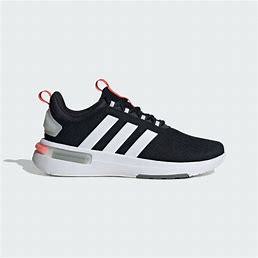
Brand: Adidas
Model: Racer TR23